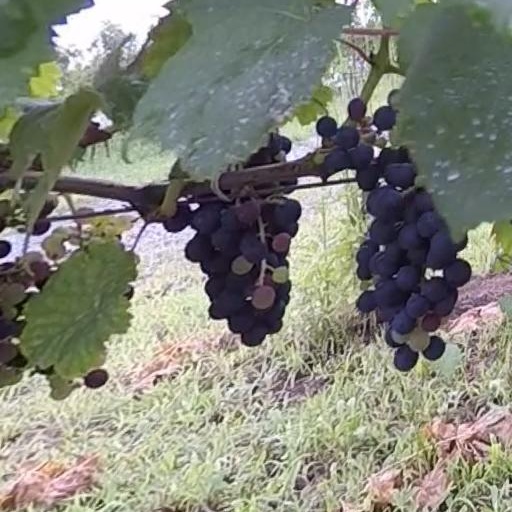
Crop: grape